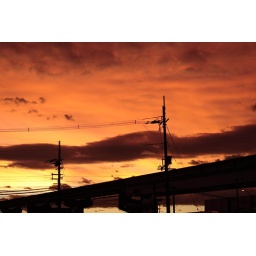
Today's snapshot. The sky in the west was covered with red sunset clouds.